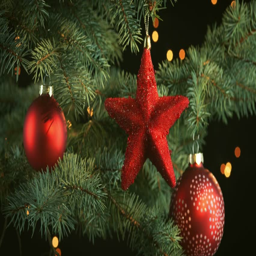
decorated branch od a christmas tree with dark background and yellow lights